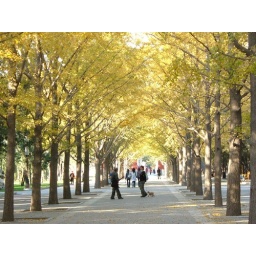
i feel free walking under the trees